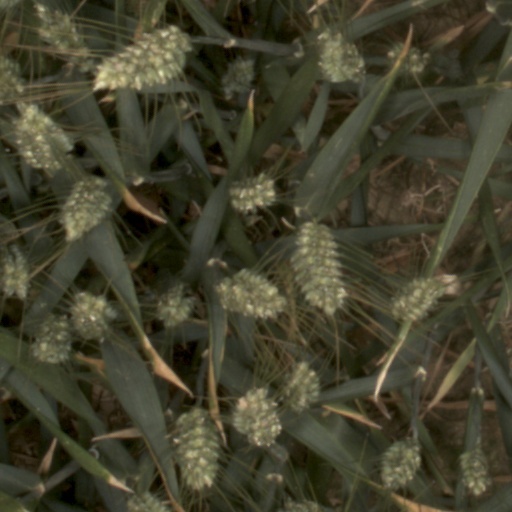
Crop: wheat